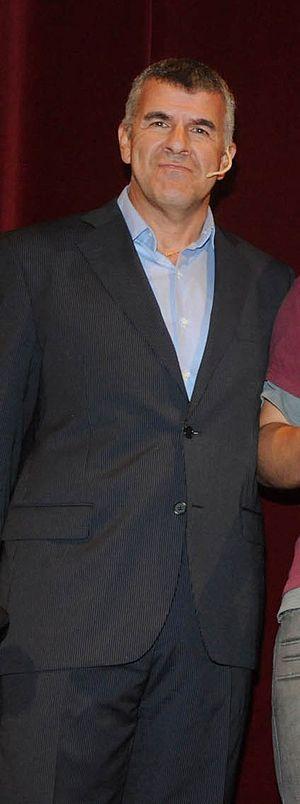
Dady Brieva, né le 5 mars 1957 à Santa Fe, est un acteur argentin, ancien membre du trio comique Midachi.